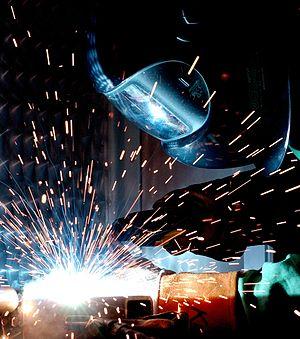
Un homme faisant du soudage à l'arc avec une électrode fusible sous flux gazeux. Tiếng Việt: Một người thợ đang hàn bằng hồ quang điện với mặt nạ bảo vệ chống ánh sáng, nhiệt độ cao cũng như các tia lửa.
Le soudage MIG-MAG, ou encore GMAW selon les normes américaines, est un procédé de soudage semi-automatique. La fusion des métaux est obtenue par l’énergie calorifique dégagée par un arc électrique qui éclate dans une atmosphère de protection entre un fil électrode fusible et les pièces à assembler.
L’intoxication au manganèse est la conséquence d'une exposition chronique au manganèse. Dans les cas graves, la maladie fait généralement suite à l'inhalation d'aérosols particulaires en contenant ou via l'eau et l'alimentation.
Le soudage est un procédé d'assemblage permanent. Il a pour objet d'assurer la continuité de la matière à assembler. Dans le cas des métaux, cette continuité est réalisée à l'échelle de l'édifice atomique. En dehors du cas idéal où les forces inter-atomiques et la diffusion assurent lentement le soudage des pièces métalliques mises entièrement en contact suivant des surfaces parfaitement compatibles et exemptes de toute pollution, il est nécessaire de faire intervenir une énergie d'activation pour réaliser rapidement la continuité recherchée.